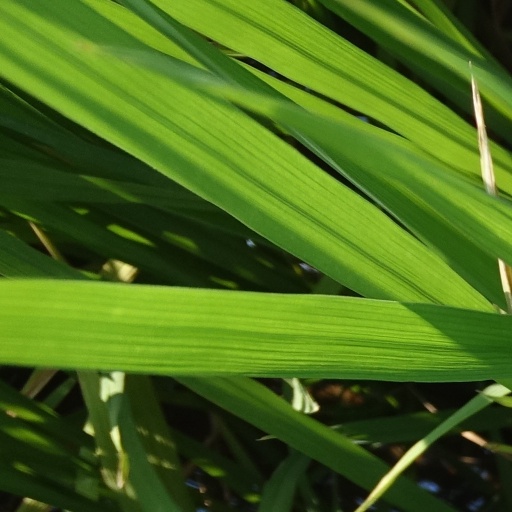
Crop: rice